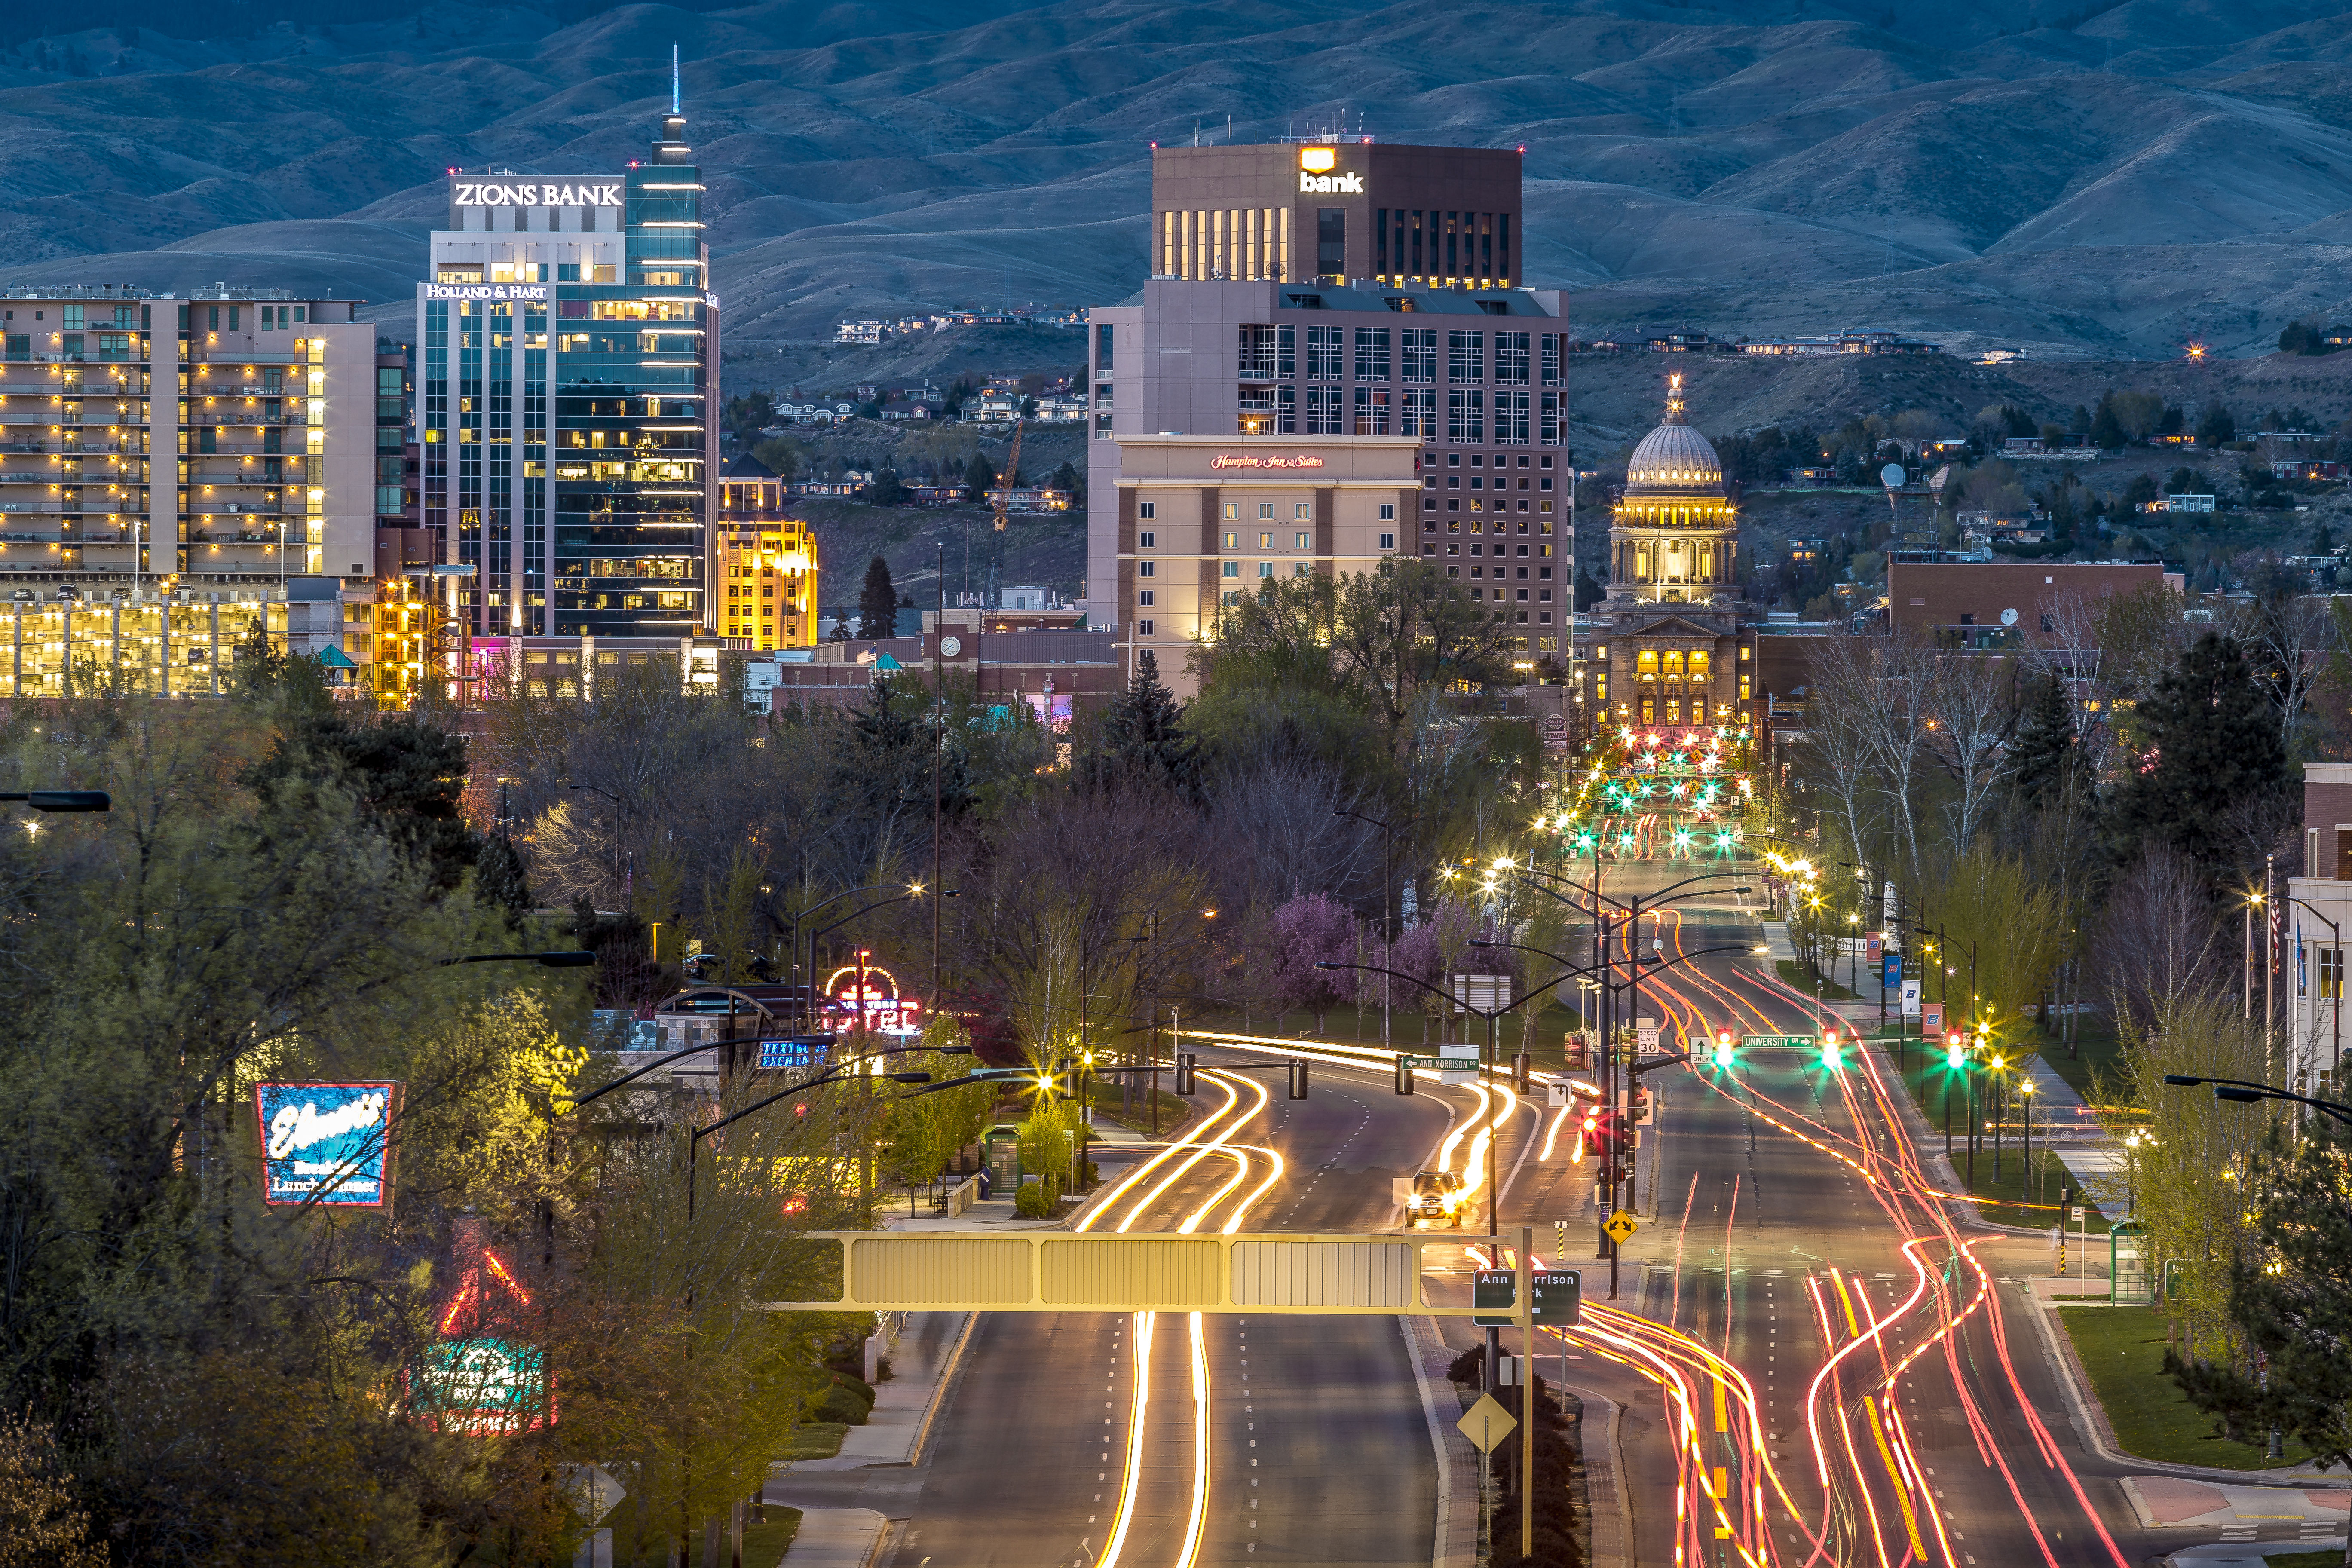
road, skyline, night, city, skyscraper, urban, cityscape, downtown, dusk, evening, landmark, long exposure, tower block, lights, buildings, metropolis, neighbourhood, aerial photography, urban area, residential area, geographical feature, human settlement, metropolitan area